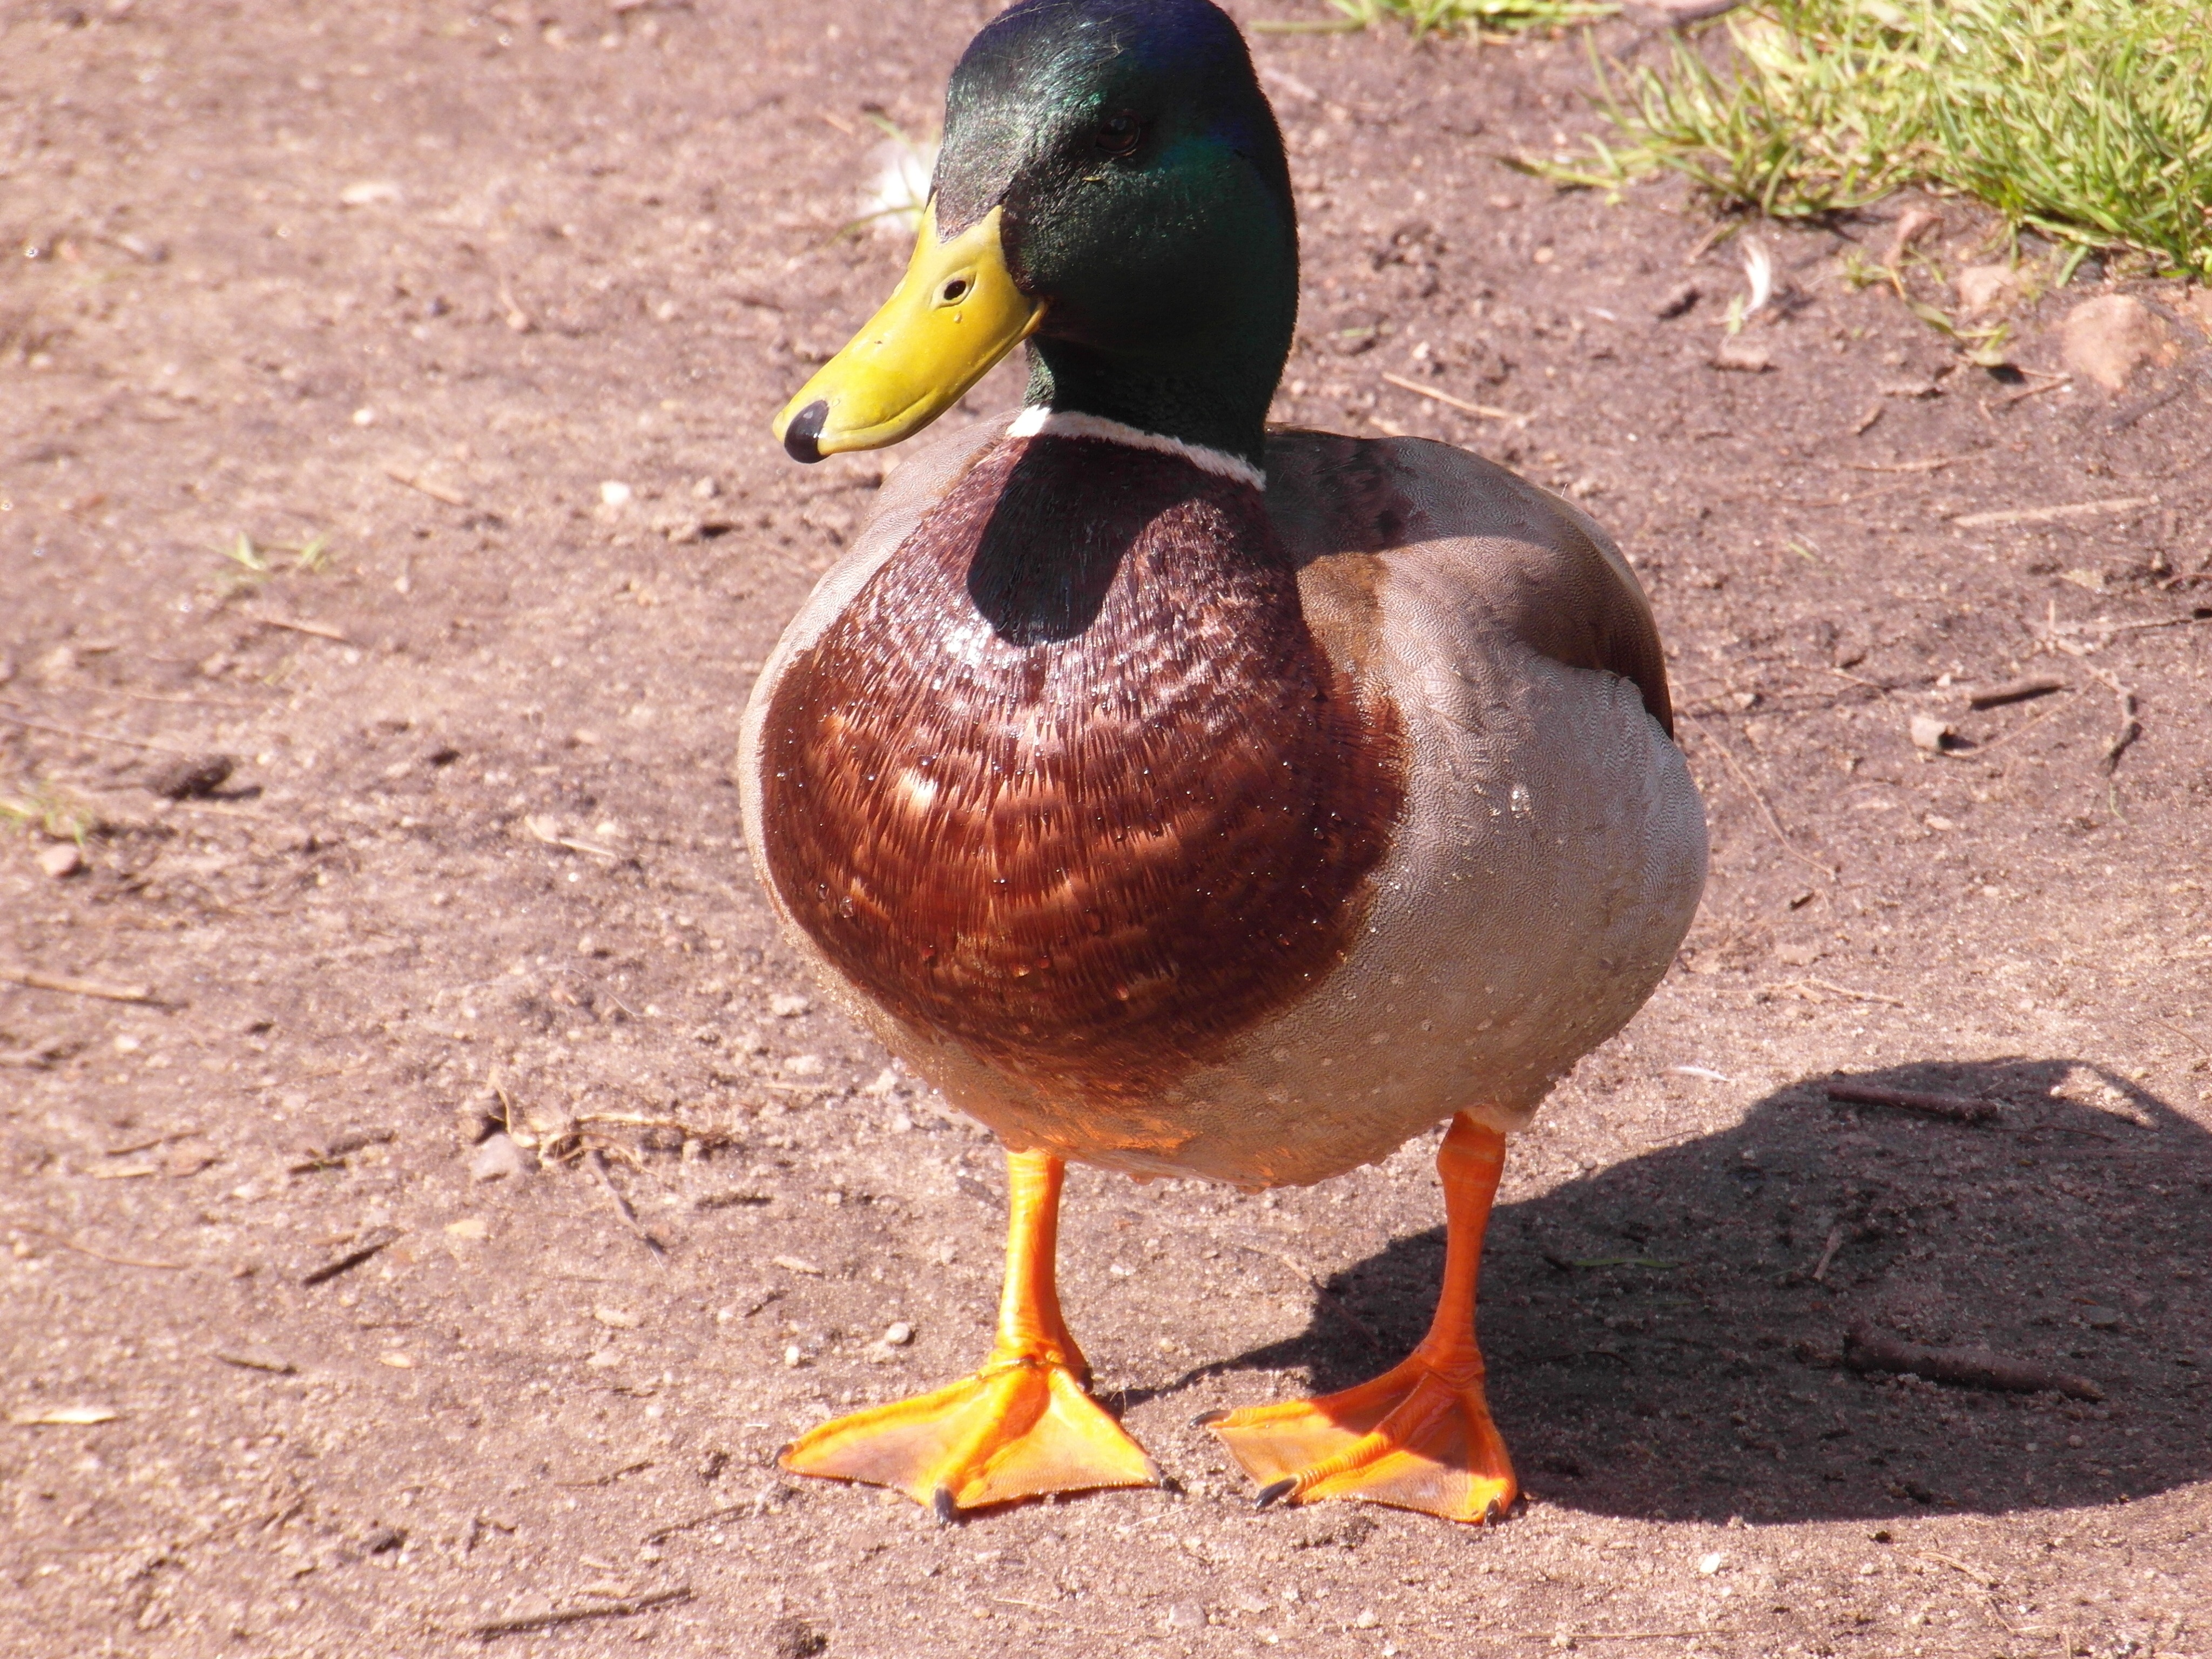
water, bird, wildlife, beak, color, colorful, close, fowl, fauna, plumage, poultry, duck, vertebrate, waterfowl, water bird, mallard, canard, ducks geese and swans